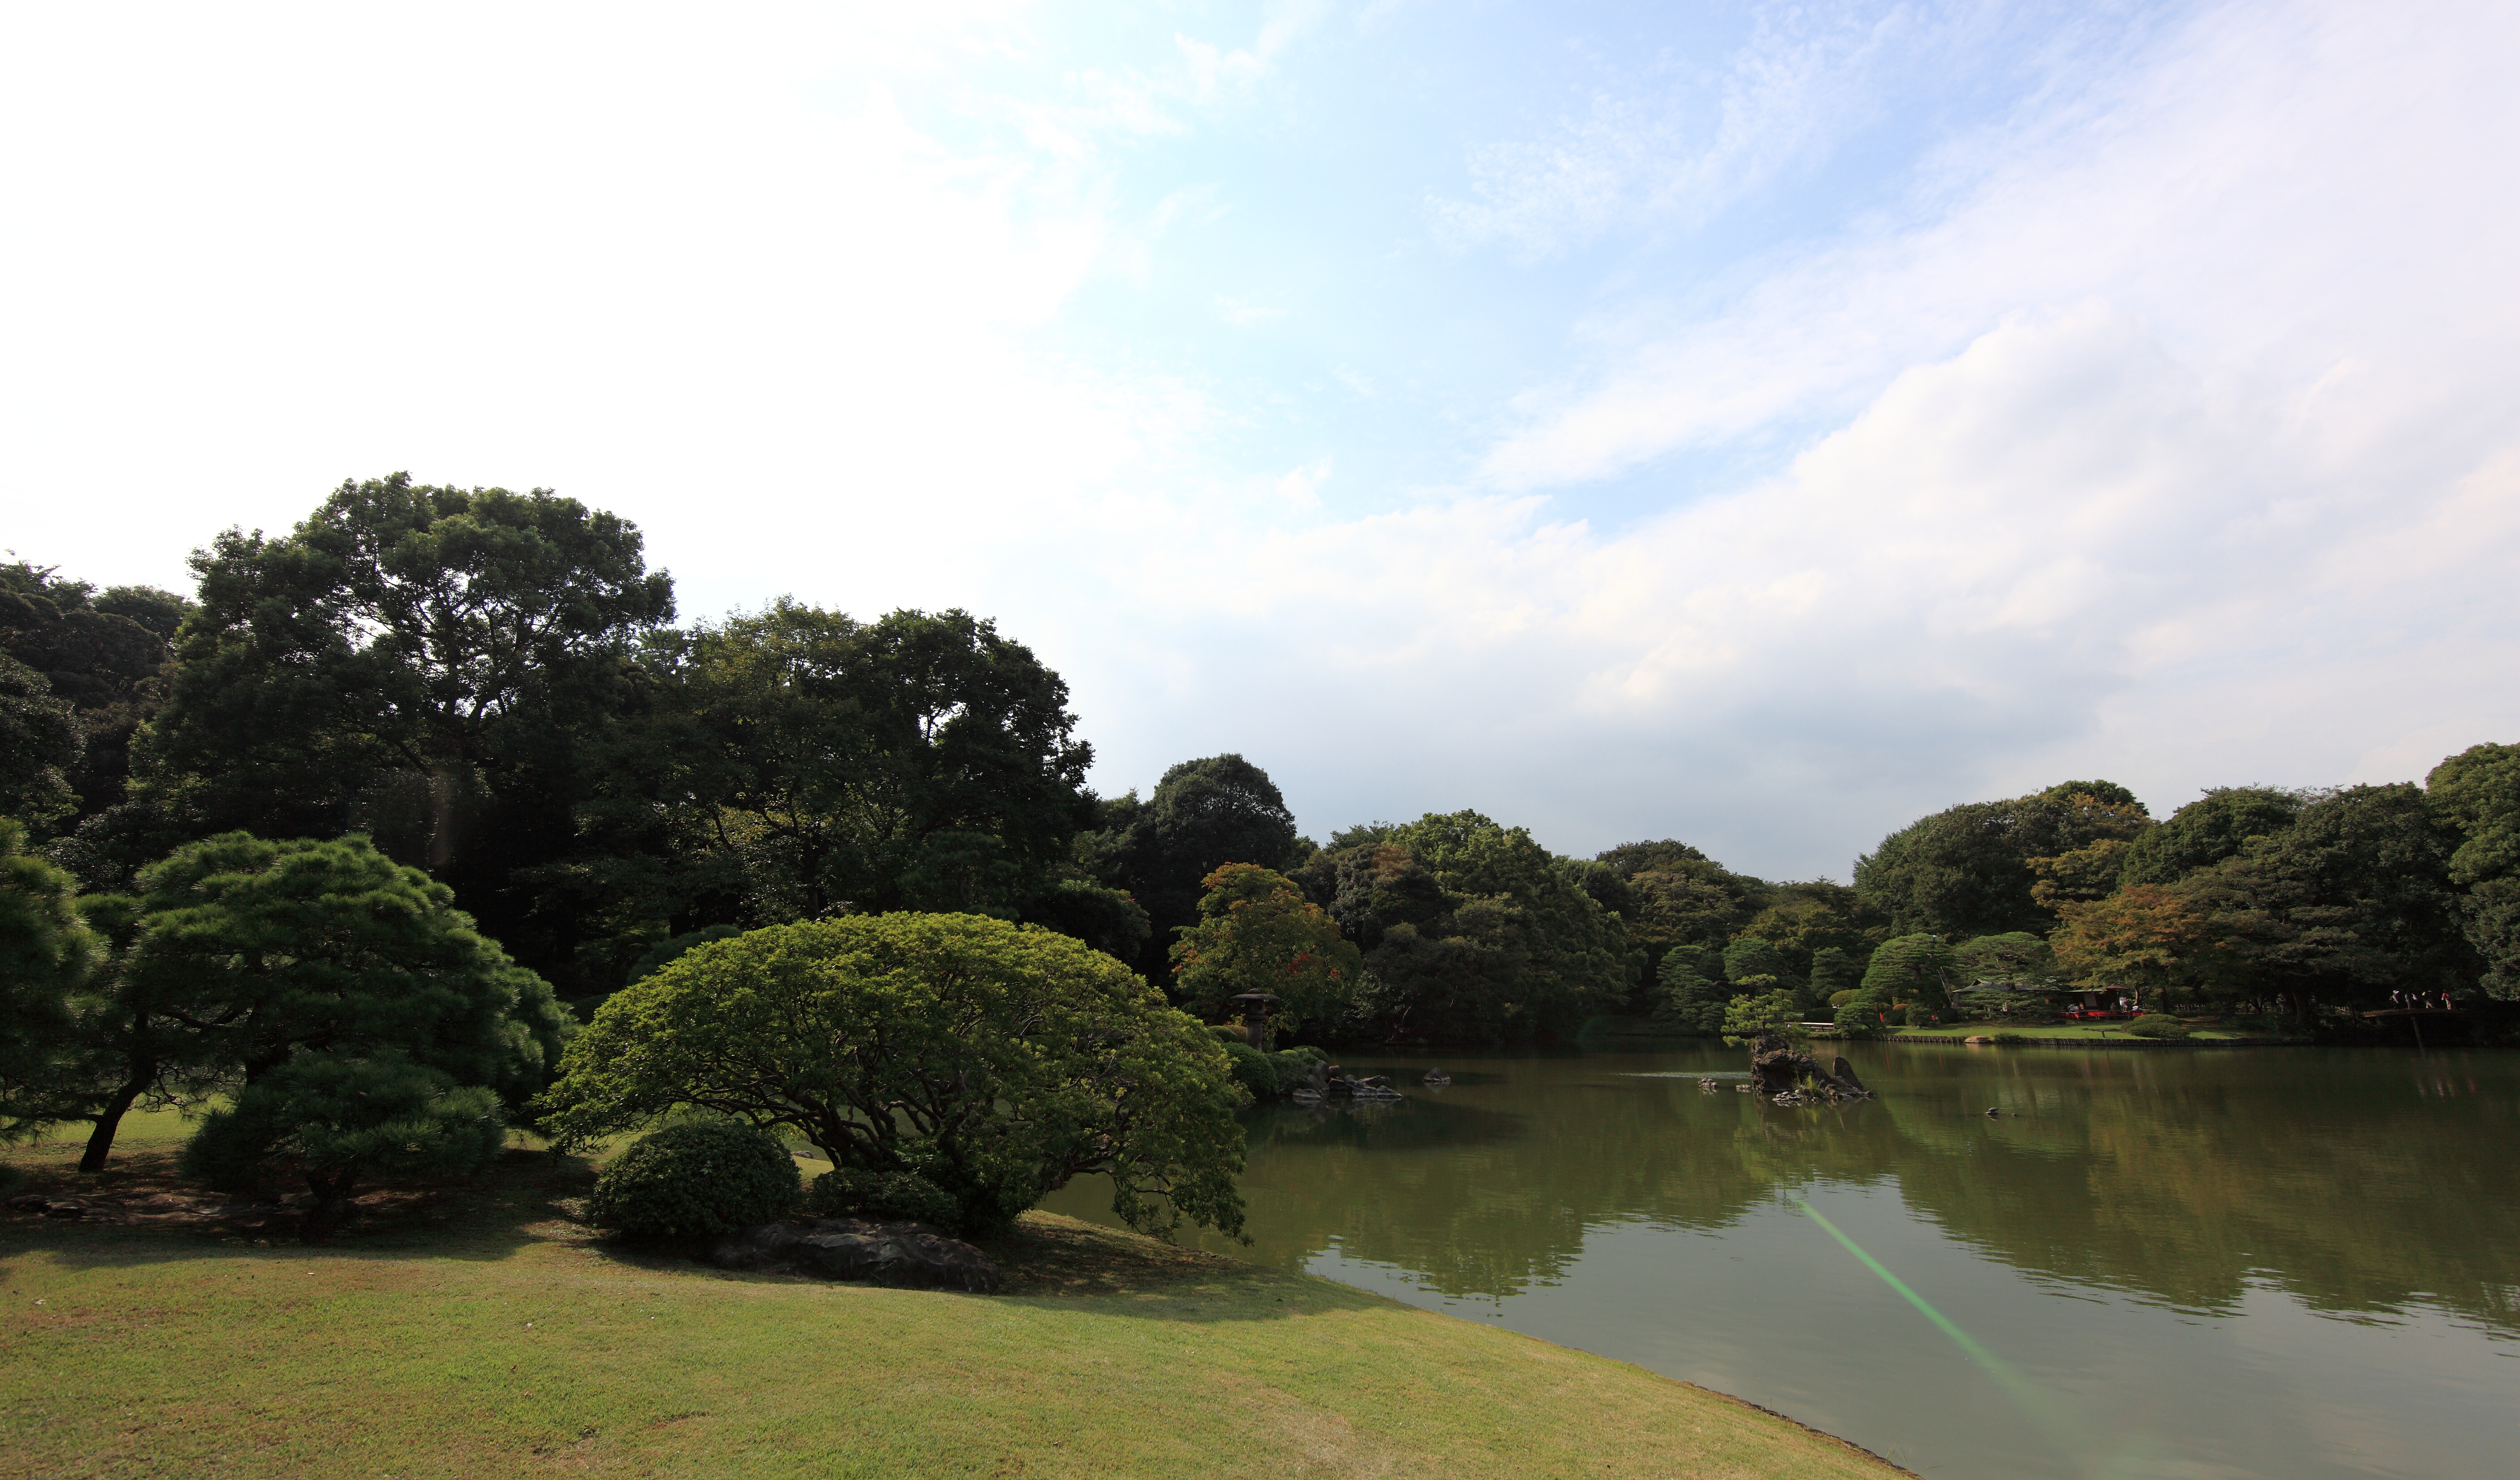
landscape, sea, tree, river, high, bay, reservoir, garden, cool image, tokyo, japanese, 5d, style, hires, markii, hi, res, resolution, rikugien, bunkyoku